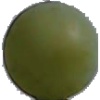
Label: Grape White 4